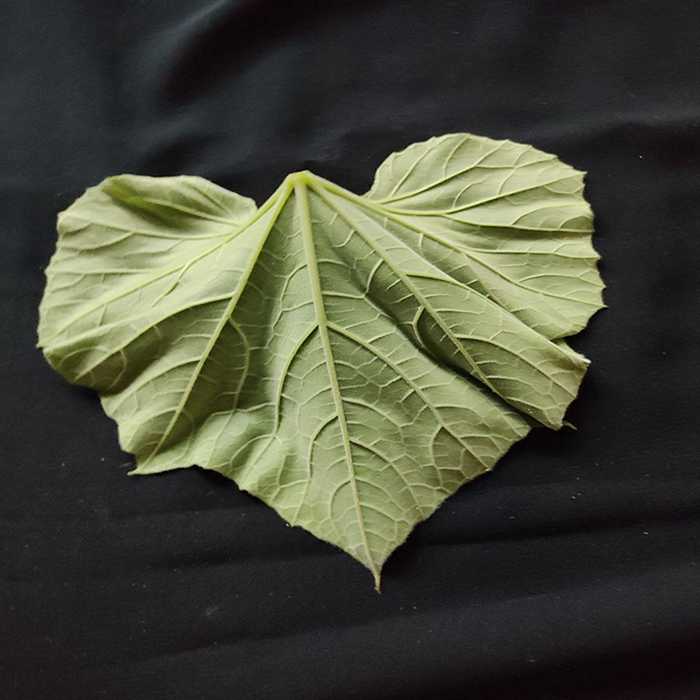
Plant: Bottle gourd
Label: Fresh leaf